Hàng Trống painting

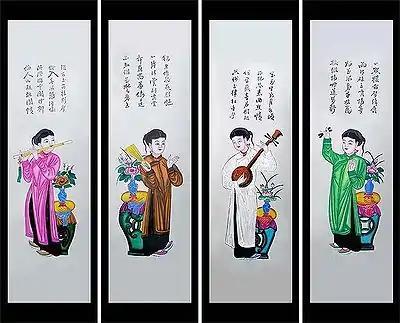
"Tố nữ", a popular artwork of the Hàng Trống painting

The origin of Hàng Trống painting dates back to the 16th century during the reign of the Lê dynasty. Different from the countryside Đông Hồ, the manufacturing area of Hang Trong painting is located in the Tiêu Túc (later changed to Thuận Mỹ) district in the very heart of Hanoi which is now the quarter between Hàng Trống, Hàng Nón, Hàng Hòm and Hàng Quạt streets. This was one of the few places where folk paintings were made in Vietnam during the dynastic time. In the past, Hàng Trống craftsmen often began to make pictures in the eleventh and twelfth months of the Vietnamese calendar so that they could meet with the high demand during the Tết holiday when a Hàng Trống painting was indispensable for each Hanoi family. For this reason Hàng Trống painting, besides Đông Hồ, was also called Tết painting (tranh Tết). Hàng Trống craftsmen also produced worshipping pictures for Taoist temples and Buddhist temples in Hanoi.